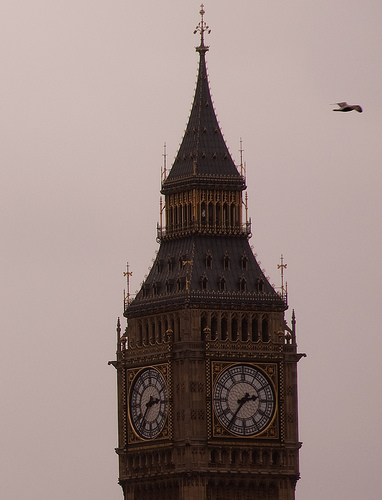
question: どんな天気ですか？
answer: くもり

question: 空は何色ですか？
answer: 白

question: 時計はいくつありますか？
answer: 2つ

question: 時計の針は何色ですか？
answer: 黒

question: 時計の文字盤表記は何ですか？
answer: ローマ数字

question: 時計は何時何分ですか？
answer: 2時35分

question: 鳥は何匹いますか？
answer: 1匹

question: 鳥はどこにいますか？
answer: 空